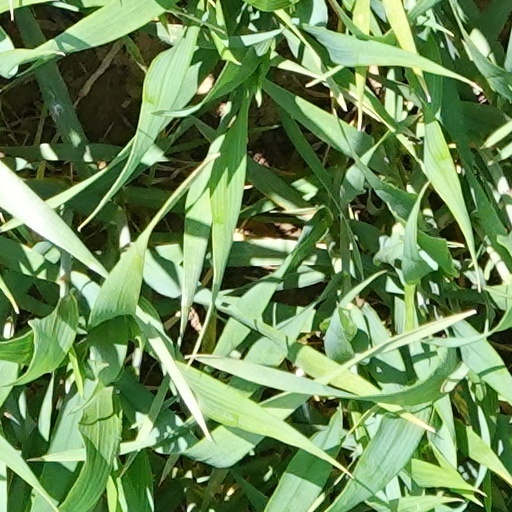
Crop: wheat